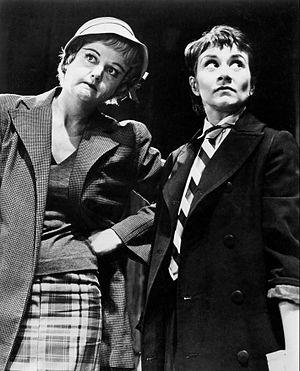
Dame Joan Plowright, DBE est une actrice britannique, née le 28 octobre 1929 à Brigg dans le comté du Lincolnshire en Angleterre.